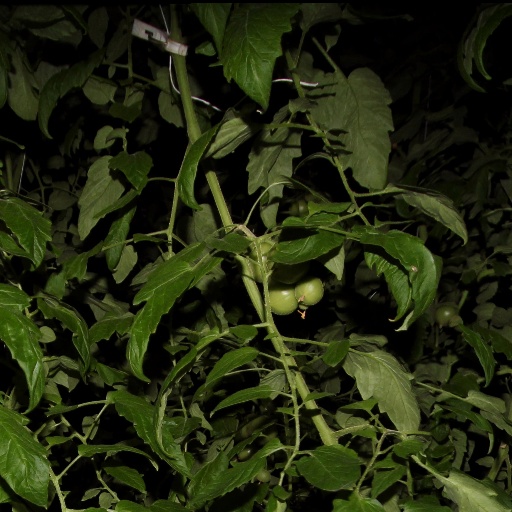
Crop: tomato